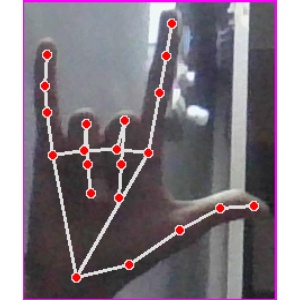
अक्षर: व